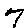
Label: 7